2025 New Year Honours

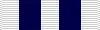
Ribbon of the King's Police Medal for Distinguished Service

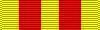
Ribbon of the King's Fire Service Medal for Distinguished Service

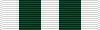
Ribbon of the King's Ambulance Service Medal

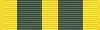
Ribbon of the King's Volunteer Reserves Medal

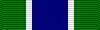
Ribbon of the Overseas Territories Police Medal

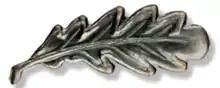
Mentioned in dispatches device

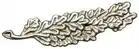
King's Commendation for Valuable Service device

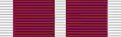
Ribbon of the Meritorious Service Medal

Below are the individuals appointed by Charles III in his right as King of The Bahamas, on advice of His Majesty's Bahamas Ministers.